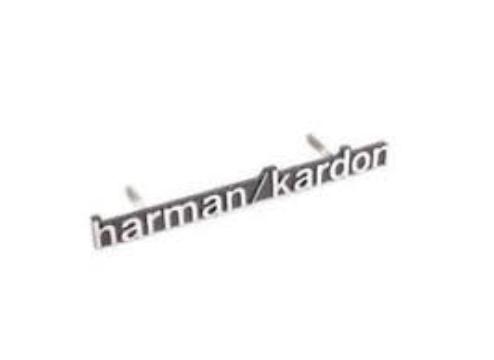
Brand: HARMAN KARDON
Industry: Electronic